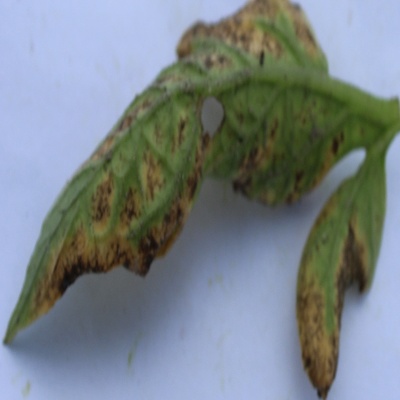
Crop: Tomato
Condition: septoria leaf spot